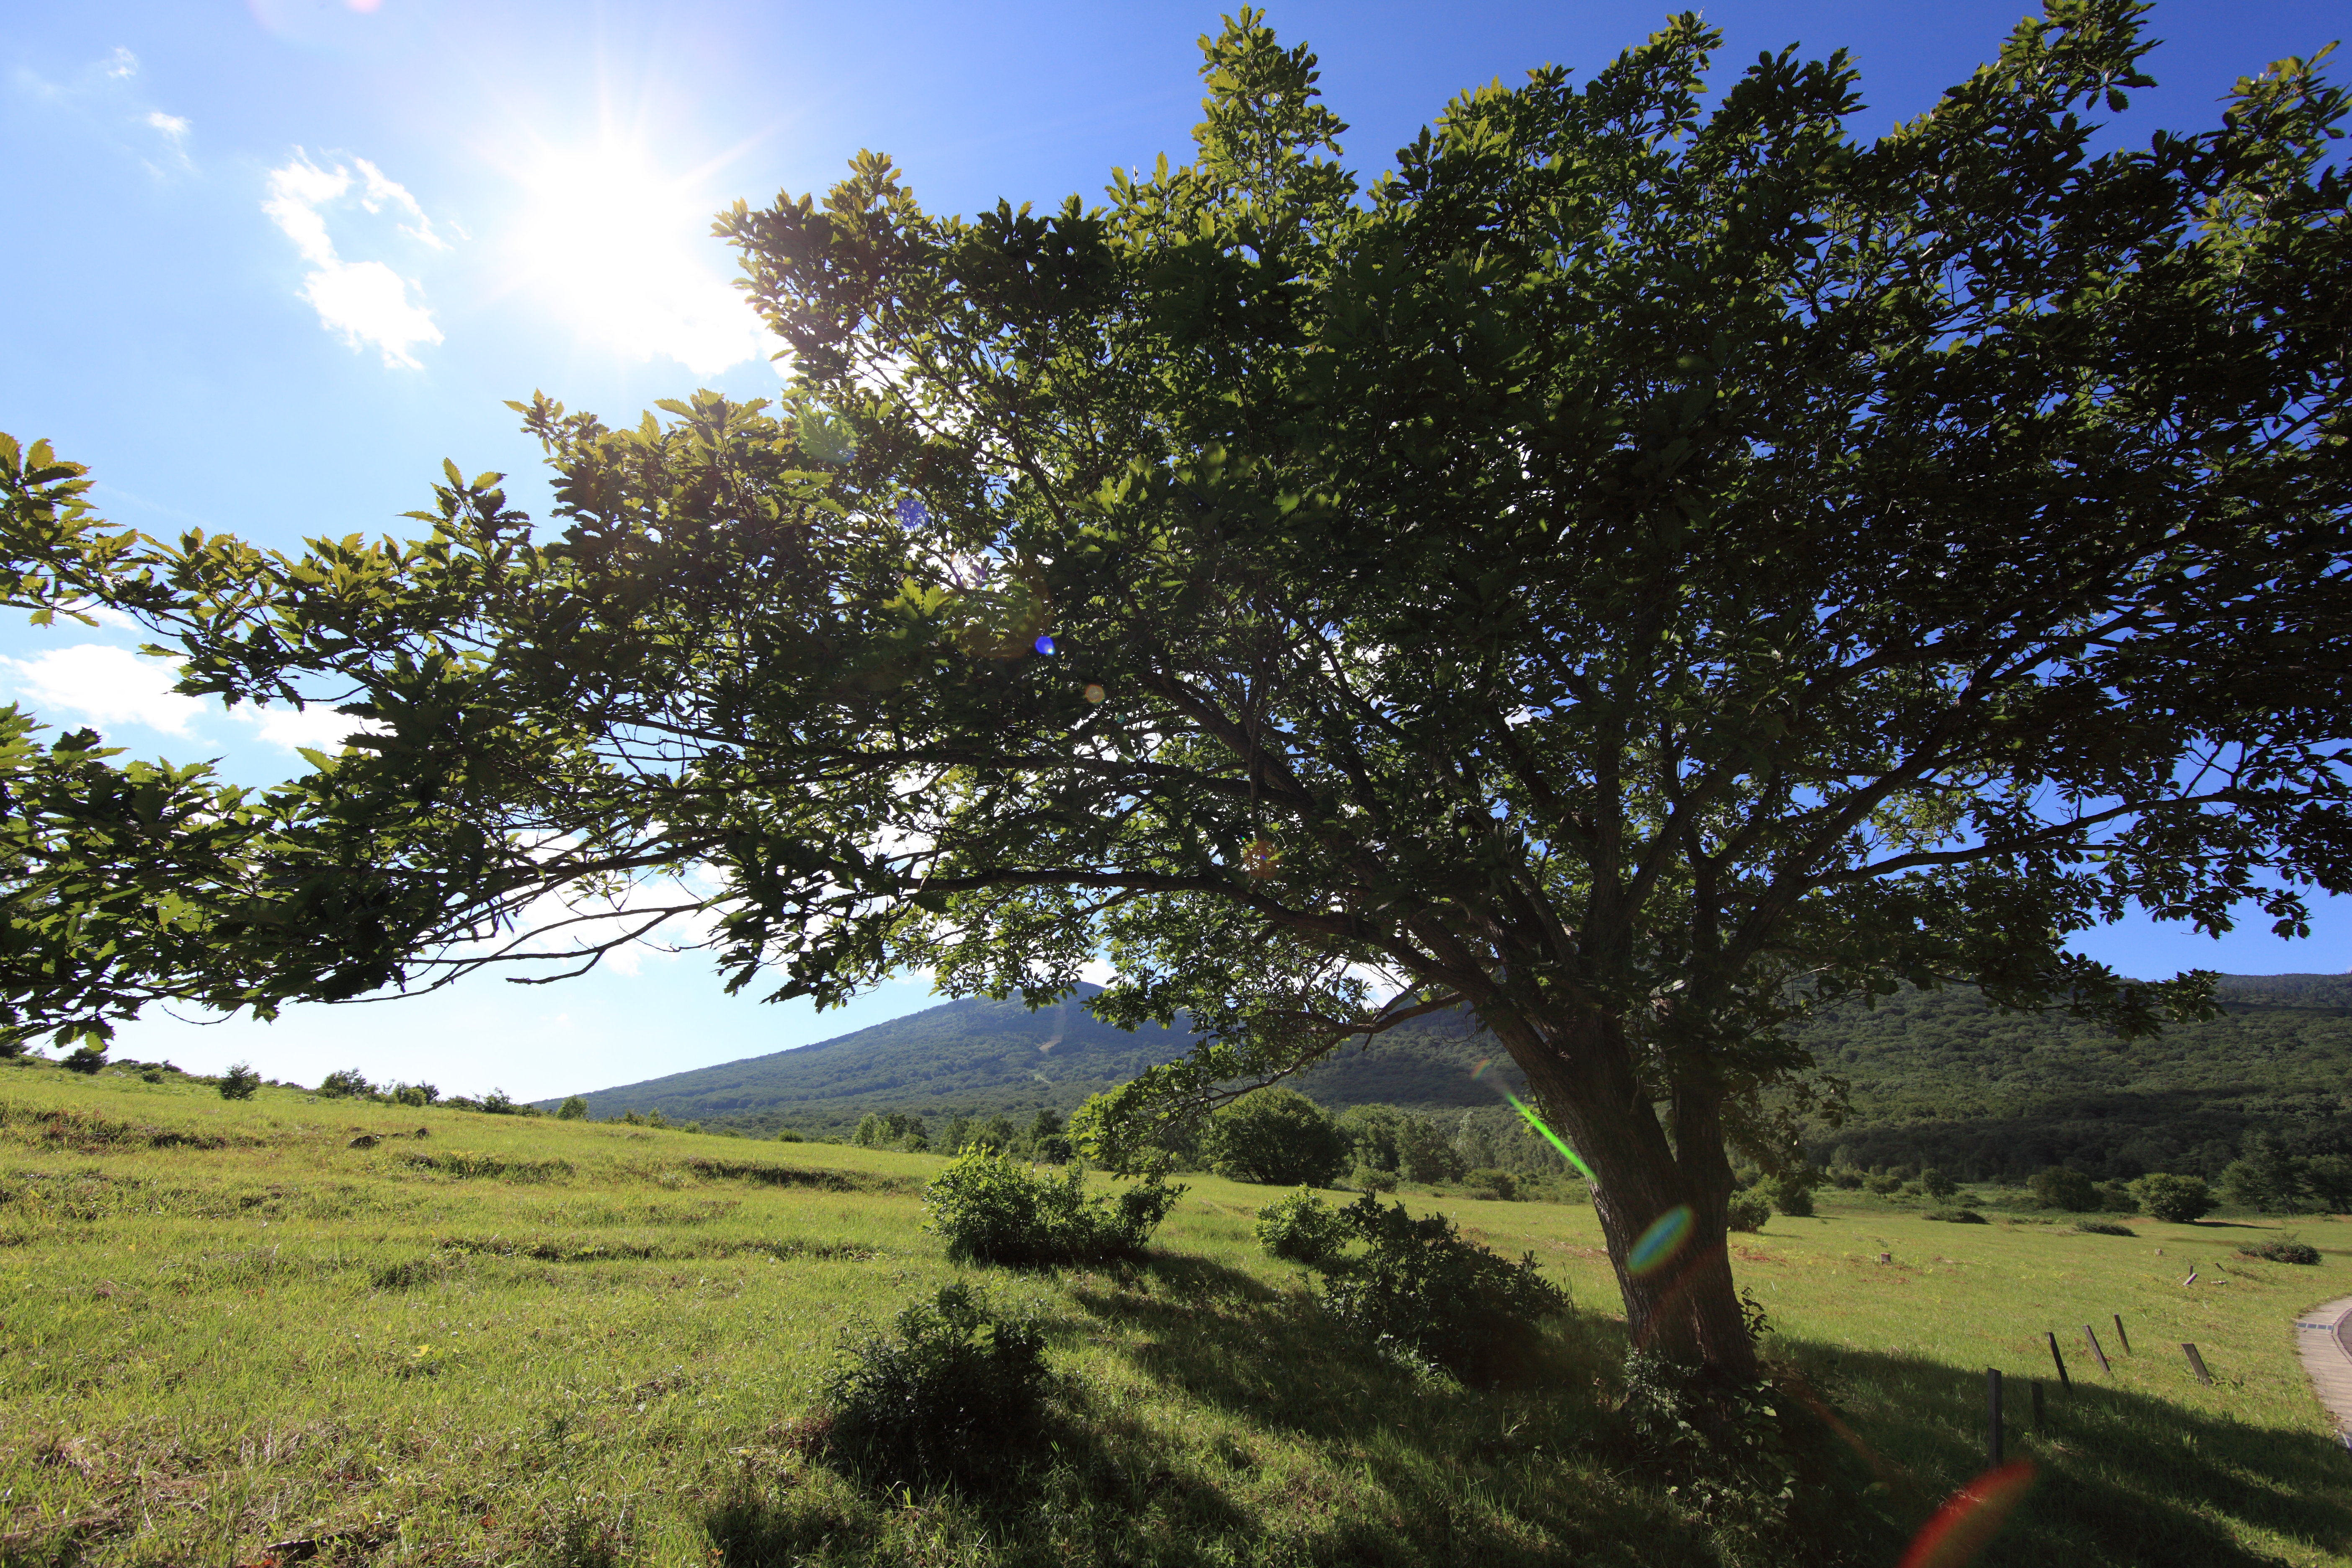
landscape, tree, nature, grass, plant, sky, field, farm, meadow, sunlight, leaf, hill, flower, green, high, pasture, autumn, grassland, 5d, hires, woodland, habitat, markii, ecosystem, hi, res, resolution, iwate, hachimantai, appikougen, rural area, natural environment, woody plant